Early life and career of Abraham Lincoln

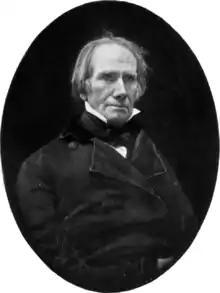
Daguerreotype portrait of Henry Clay – Clay was a major political influence on Lincoln throughout his career

In 1830, when Lincoln was twenty-one years of age, thirteen members of the extended Lincoln family moved to Illinois. Thomas, Sally, Abraham, and Sally's son, John D. Johnston, went as one family. Dennis Hanks and his wife Elizabeth, who was also Abraham's stepsister, and their four children joined the party. Hanks's half-brother, Squire Hall, along with his wife, Matilda Johnston, another of Lincoln's stepsisters, and their son formed the third family group. Historians disagree on who initiated the move, but it may have been Dennis Hanks rather than Thomas Lincoln. Thomas had no obvious reason to leave Indiana. He owned land and was a respected member of his community, but Hanks had not fared as well. In addition, John Hanks, one of Dennis' cousins, lived in Macon County, Illinois. Dennis later remarked that Sally refused to part with her daughter, Elizabeth, so Sally may have persuaded Thomas to move to Illinois.